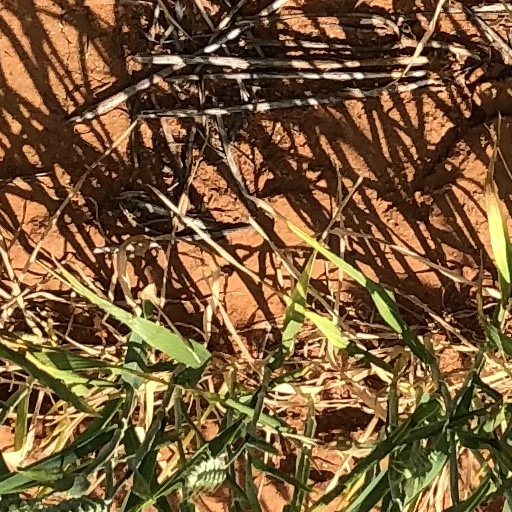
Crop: wheat